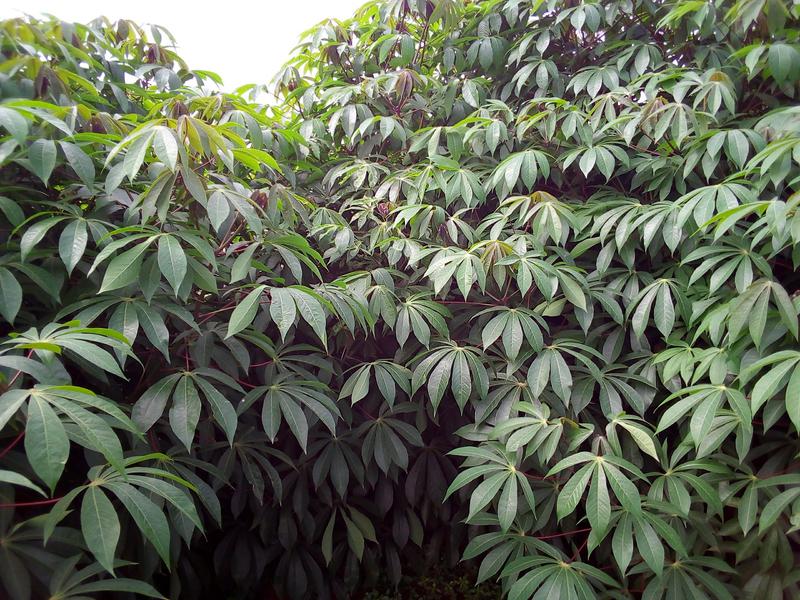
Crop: cassava
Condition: healthy